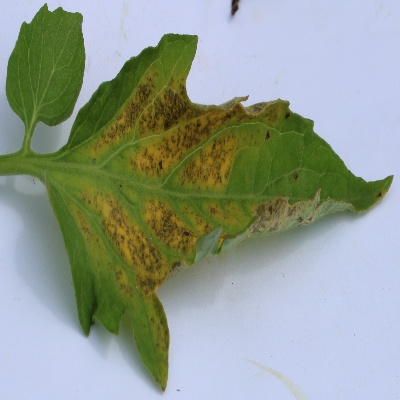
Crop: Tomato
Condition: septoria leaf spot